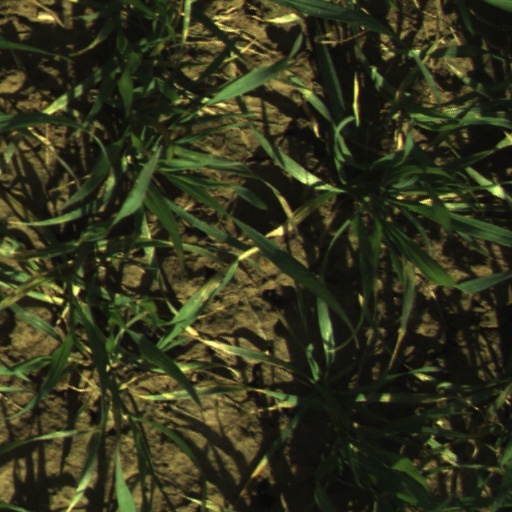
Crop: wheat